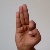
The image shows a hand gesture representing the letter 'F' in Indian Sign Language.